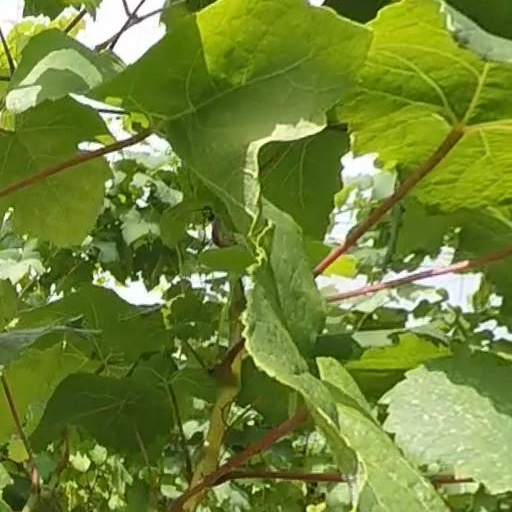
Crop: grape